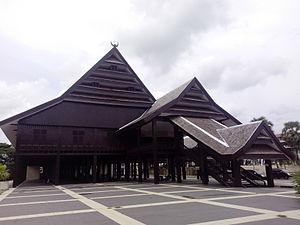
Gowa est un État princier d'Indonésie. Il fut le plus puissant des États de l'est de l'archipel. Sa capitale était située au sud de l'actuelle Makassar, capitale de la province de Sulawesi du Sud.